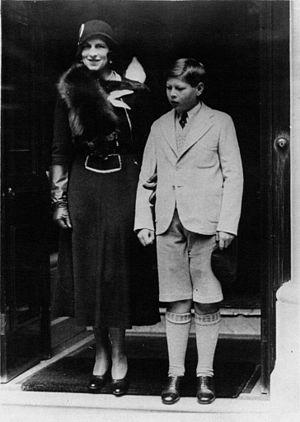
Hélène de Grèce, princesse de Grèce et de Danemark puis reine mère de Roumanie, est née le 20 avril 1896 à Athènes, en Grèce, et morte le 28 novembre 1982 à Lausanne, en Suisse. Épouse malheureuse du futur Carol II de Roumanie, Hélène joue un certain rôle durant le second règne de son fils, le roi Michel Iᵉʳ, entre 1940 et 1947. Son action en faveur des Juifs roumains durant la Seconde Guerre mondiale lui vaut le titre posthume de Juste parmi les nations en 1993.